Achilles Point

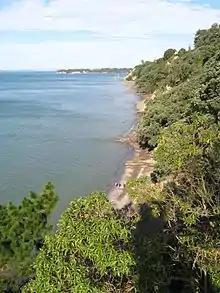
View from the lookout, looking east over Gentleman's Bay towards Tāmaki point, the entrance to the Tāmaki River estuary, then on the horizon Musick Point

Ladies Bay is a secluded beach, below steep cliffs, on the headland west of the lookout over Achilles point. Both Ladies Bay and further to the east, the more secluded Gentleman's Bay beach are unofficially places where nudists can often be found enjoying the sun and sand however the fine for indecent exposure is $200. The secluded bays are also popular with the male gay community.